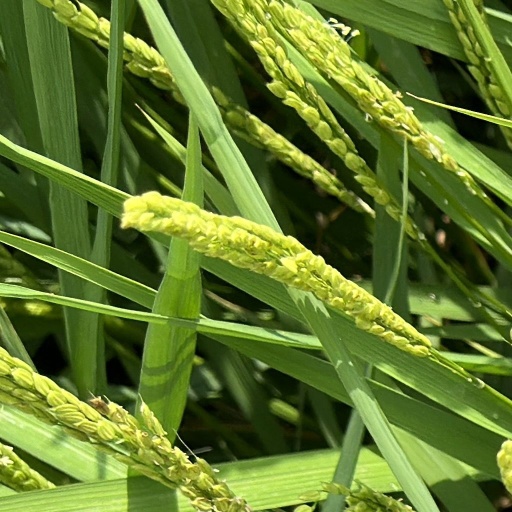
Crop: rice